Goat milk

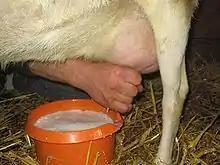
Goat milking

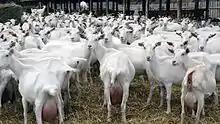
Dairy goat breed "Saanen"

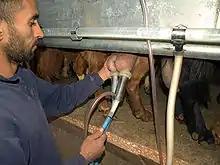
A goat being machine milked on an organic farm in Israel

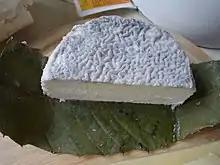
Pélardon is a type of cheese made from goat milk.

Goat milk is the milk of domestic goats. Goats produce about 2% of the world's total annual milk supply. Some goats are bred specifically for milk. Goat milk naturally has small, well-emulsified fat globules, which means the cream will stay in suspension for a longer period of time than cow's milk; therefore, it does not need to be homogenized. Eventually, the cream will rise to the top over a period of a few days. If the milk is to be used to make cheese, homogenization is not recommended, as this changes the structure of the milk, affecting the culture's ability to coagulate the milk as well as the final quality and yield of cheese.